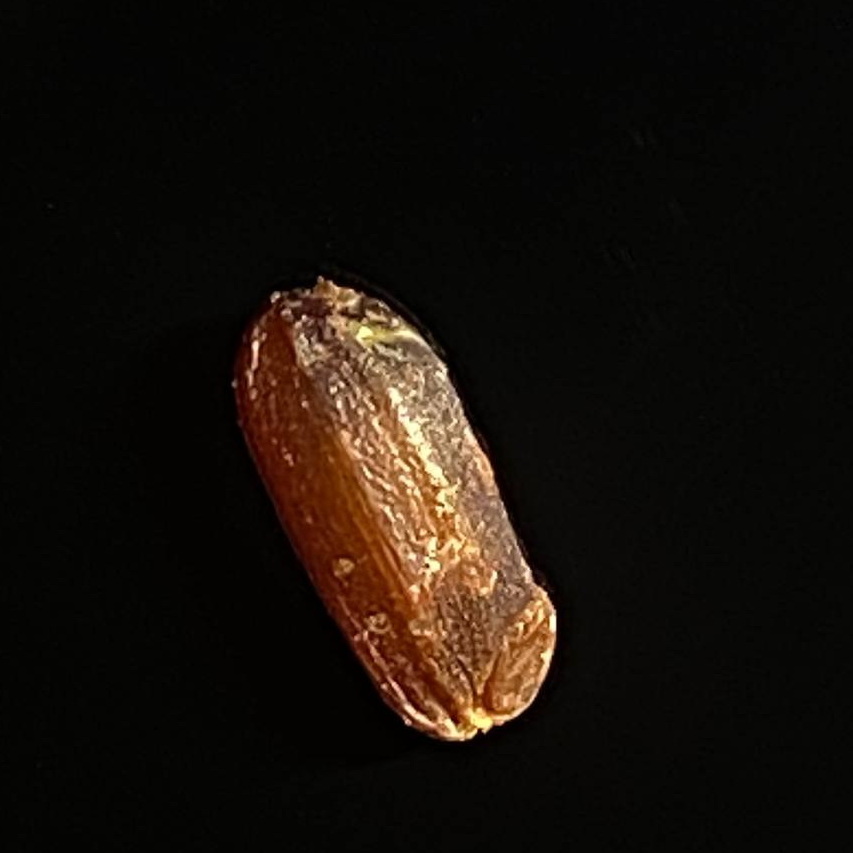
Rice variety: Lal_Biroi